Mullingar Greyhound Stadium

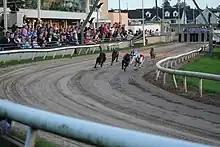
Greyhounds racing in the stadium, July 2008

Mullingar Greyhound Stadium is a greyhound racing track located in south Mullingar in Ireland. The stadium has a grandstand restaurant, a fast food outlet and a number of bars. Racing takes place on a Saturday evening at 7.30pm and early Sunday afternoon.